Bob Wyatt

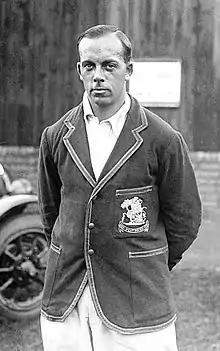
Wyatt in 1930

Robert Elliott Storey Wyatt (2 May 1901 – 20 April 1995) was an English cricketer who played for Warwickshire, Worcestershire and England in a career lasting nearly thirty years from 1923 to 1951. He was born at Milford Heath House in Surrey and died at Treliske in Truro.